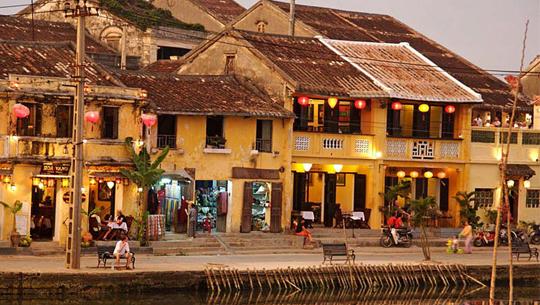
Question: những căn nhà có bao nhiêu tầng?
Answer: những căn nhà có hai tầng